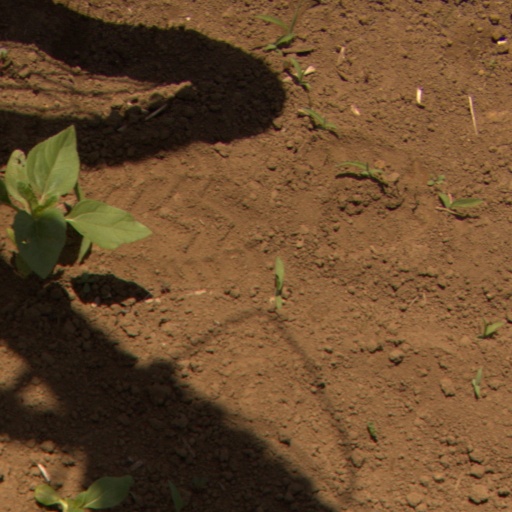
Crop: Jerusalem artichoke